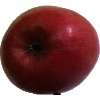
Label: apple_crimson_snow